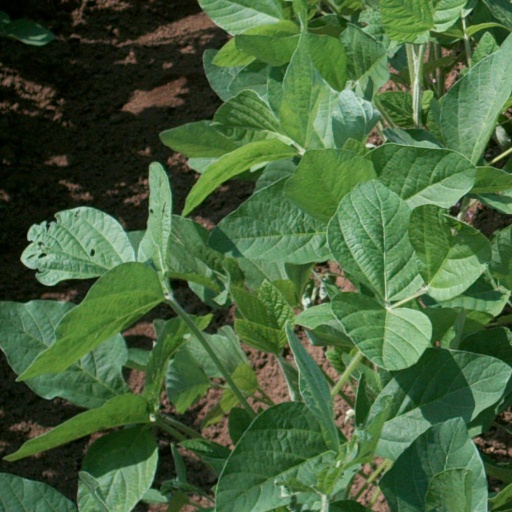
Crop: soybean